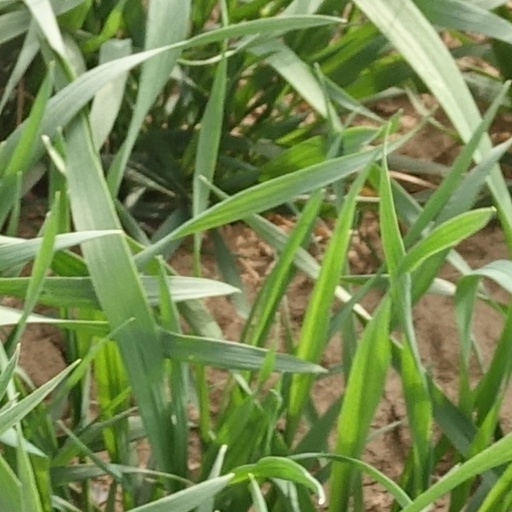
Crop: wheat